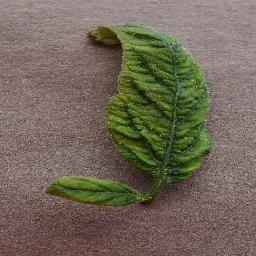
Label: Tomato___Tomato_Yellow_Leaf_Curl_Virus